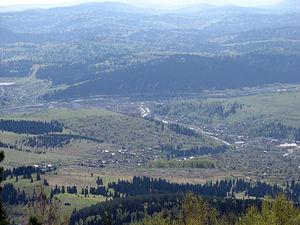
Tachtagol est une ville de l'oblast de Kemerovo, en Russie, et le centre administratif du raïon de Tachtagol. Sa population s'élève à 23 091 habitants en 2013.